Richmond Newspapers, Inc. v. Virginia

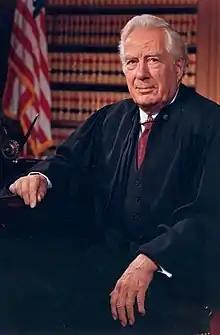
Chief Justice Warren E. Burger wrote the opinion of the Court.

In July 1980, the Court determined in a 7-1 decision in favor of Richmond Newspapers, Inc. Chief Justice Warren E. Burger wrote the opinion of the Court. Joined by Justice Byron White and Justice John Paul Stevens, Justice Burger began the opinion with a thorough review of the history and concept of a public trial, explaining that, traditionally, courts have been open to "all who care to observe." The Court then went on to discuss the merit of a Constitutional argument for a public trial:The State argued that the Constitution and Bill of Rights do not contain any explicit provisions which guarantee the public a right to access. The Court said that the First and Fourteenth Amendment expressly guarantee freedom of speech, freedom of the press and the right to public assembly, share a common purpose of assuring freedom of communication on matters relating to the functioning of government and were enacted against the backdrop of the long history of trials being presumptively open. Therefore ‘the First Amendment guarantees of speech and press, standing alone, prohibit government from summarily closing courtroom doors which had long been open to the public at the time the Amendment was adopted.Justice Burger chose not to make a case for the public's Sixth Amendment right to a public trial, unlike Justice Harry Blackmun in his "Gannett" decision. The Court concluded its opinion by stating "The right to attend criminal trials is implicit in the guarantees of the First Amendment; without the freedom to attend such trials, which people have exercised for centuries, important aspects of freedom of speech and of the press could be eviscerated."